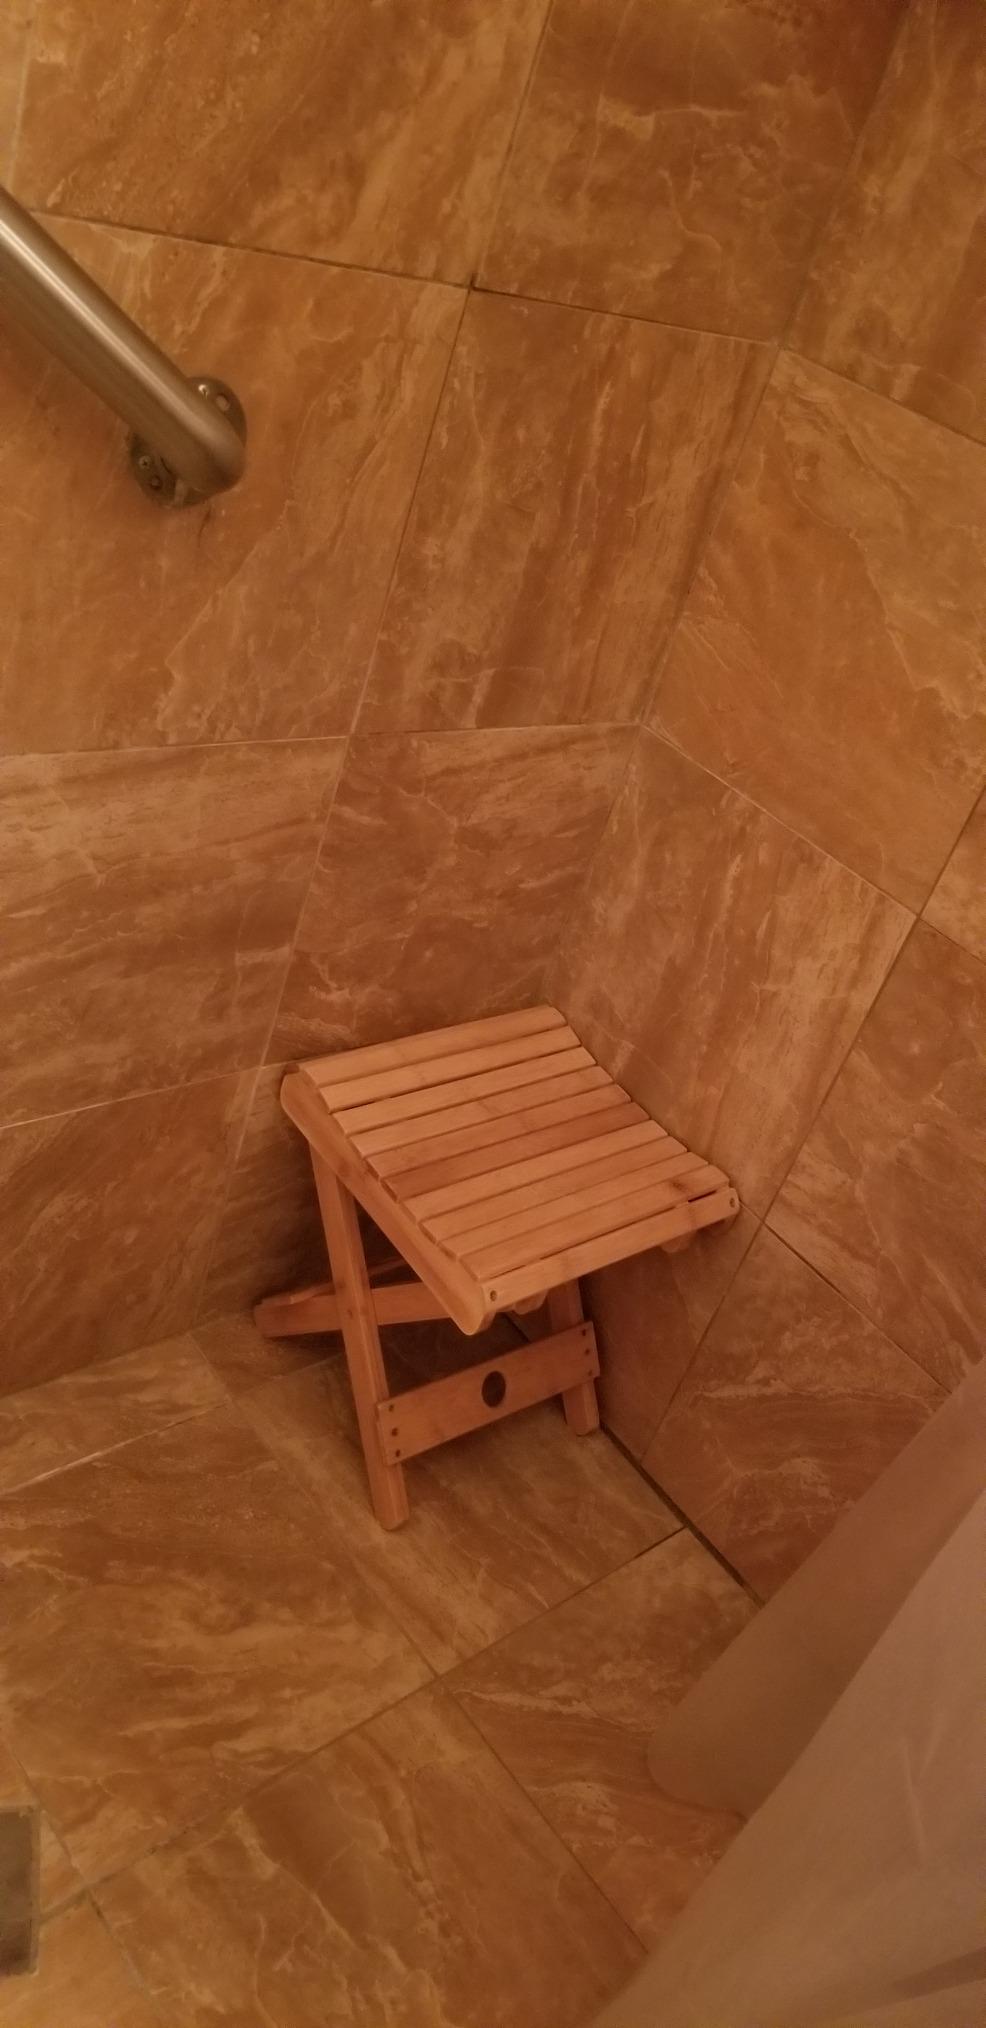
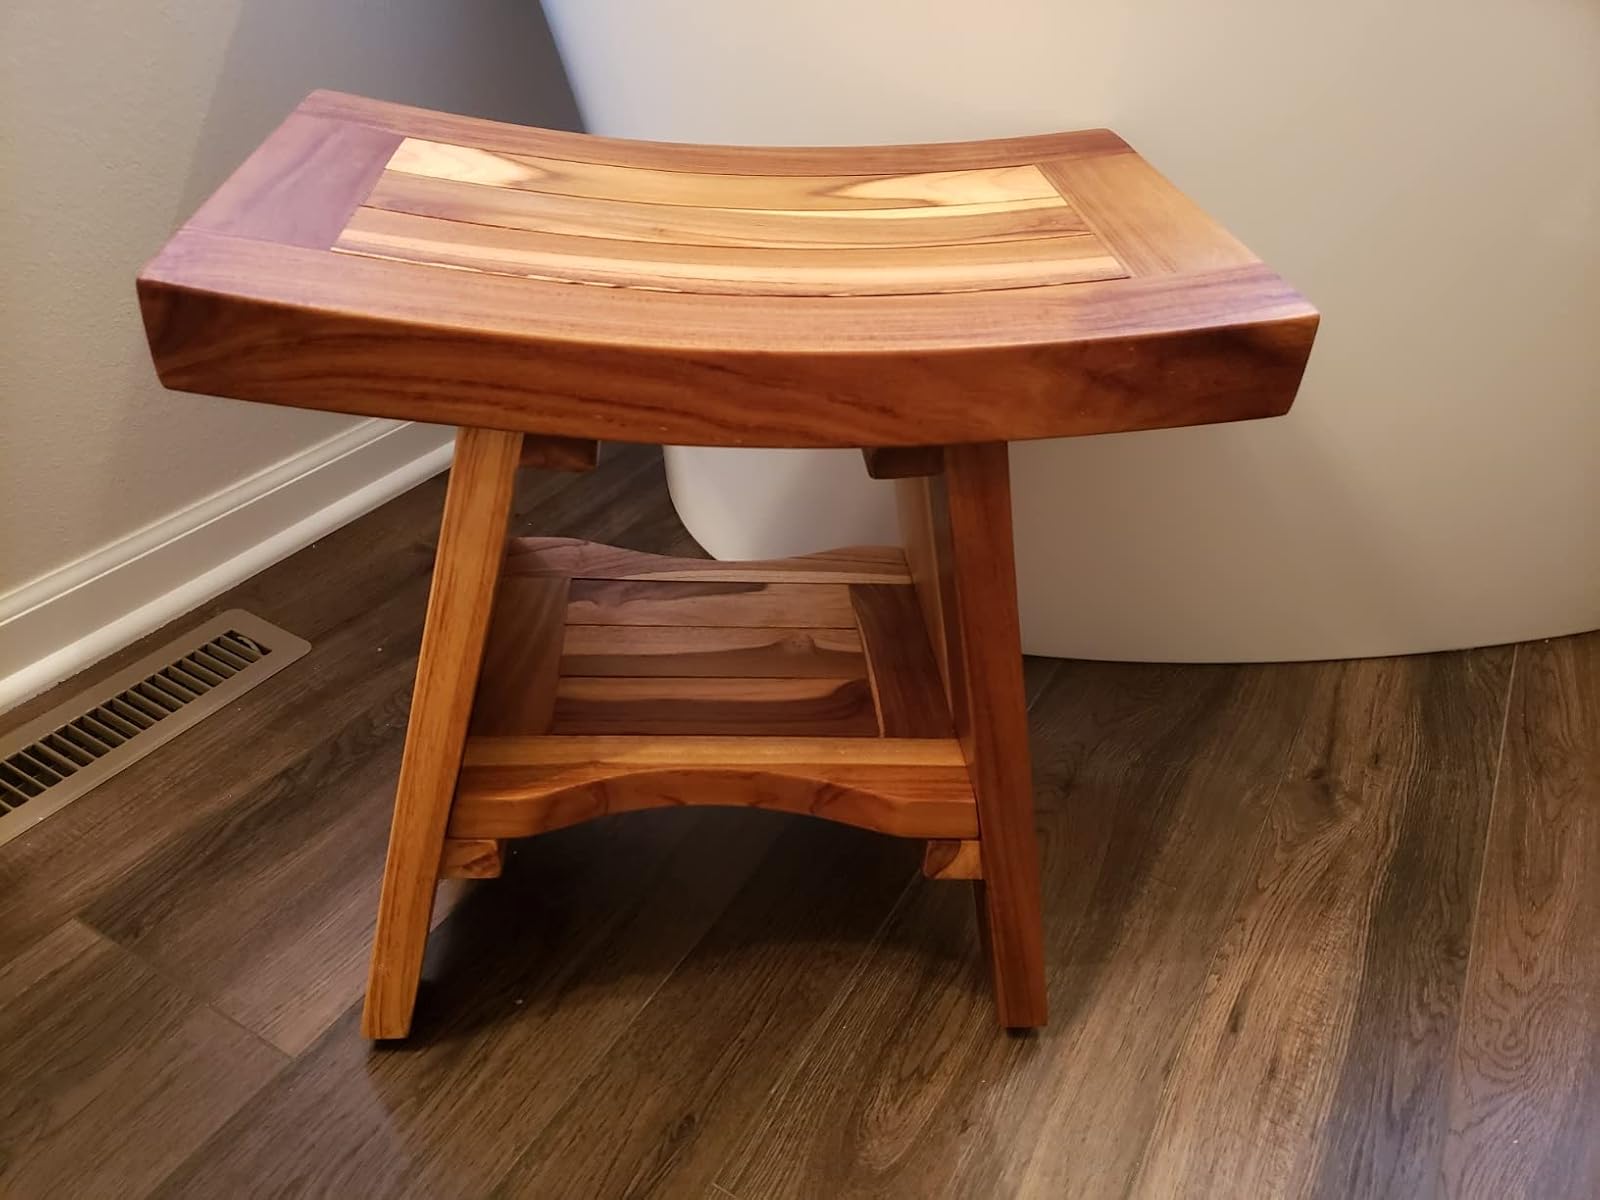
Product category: stool
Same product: no